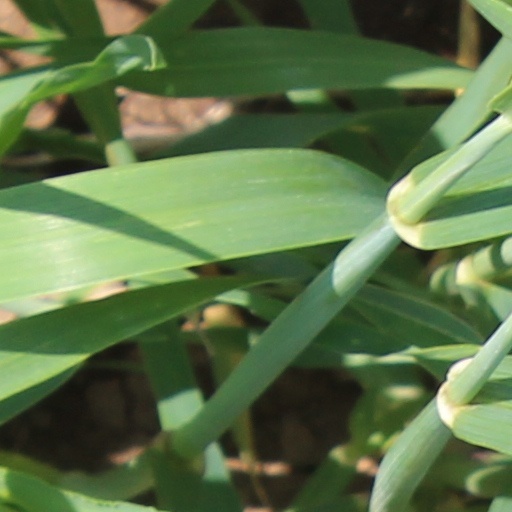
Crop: wheat